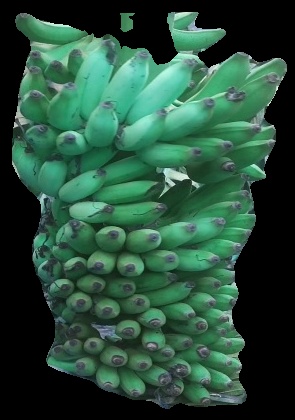
Variety: elakki-bale
Grade: grade1